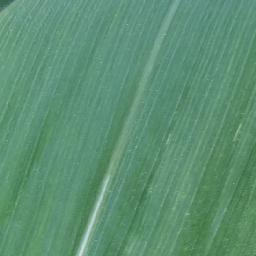
Label: Corn___healthy